Fenshen

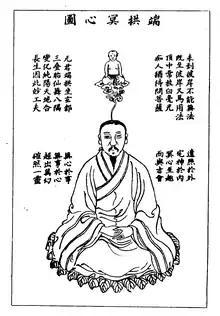
Woodcut illustration of meditation , from the 1615

Zhang Hua's c. 290 "Bowuzhi" "Records of Diverse Matters" names sixteen historical brought together by Cao Cao, a powerful general at the end of the Han dynasty (206 BCE-220 CE), including Zuo Ci who could .